Albert Acevedo

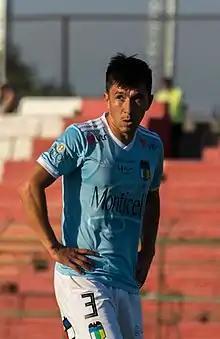
Acevedo with O'Higgins in 2018

Albert Alejandro Acevedo Vergara (born May 6, 1983) is a Chilean former footballer who played as a defender.